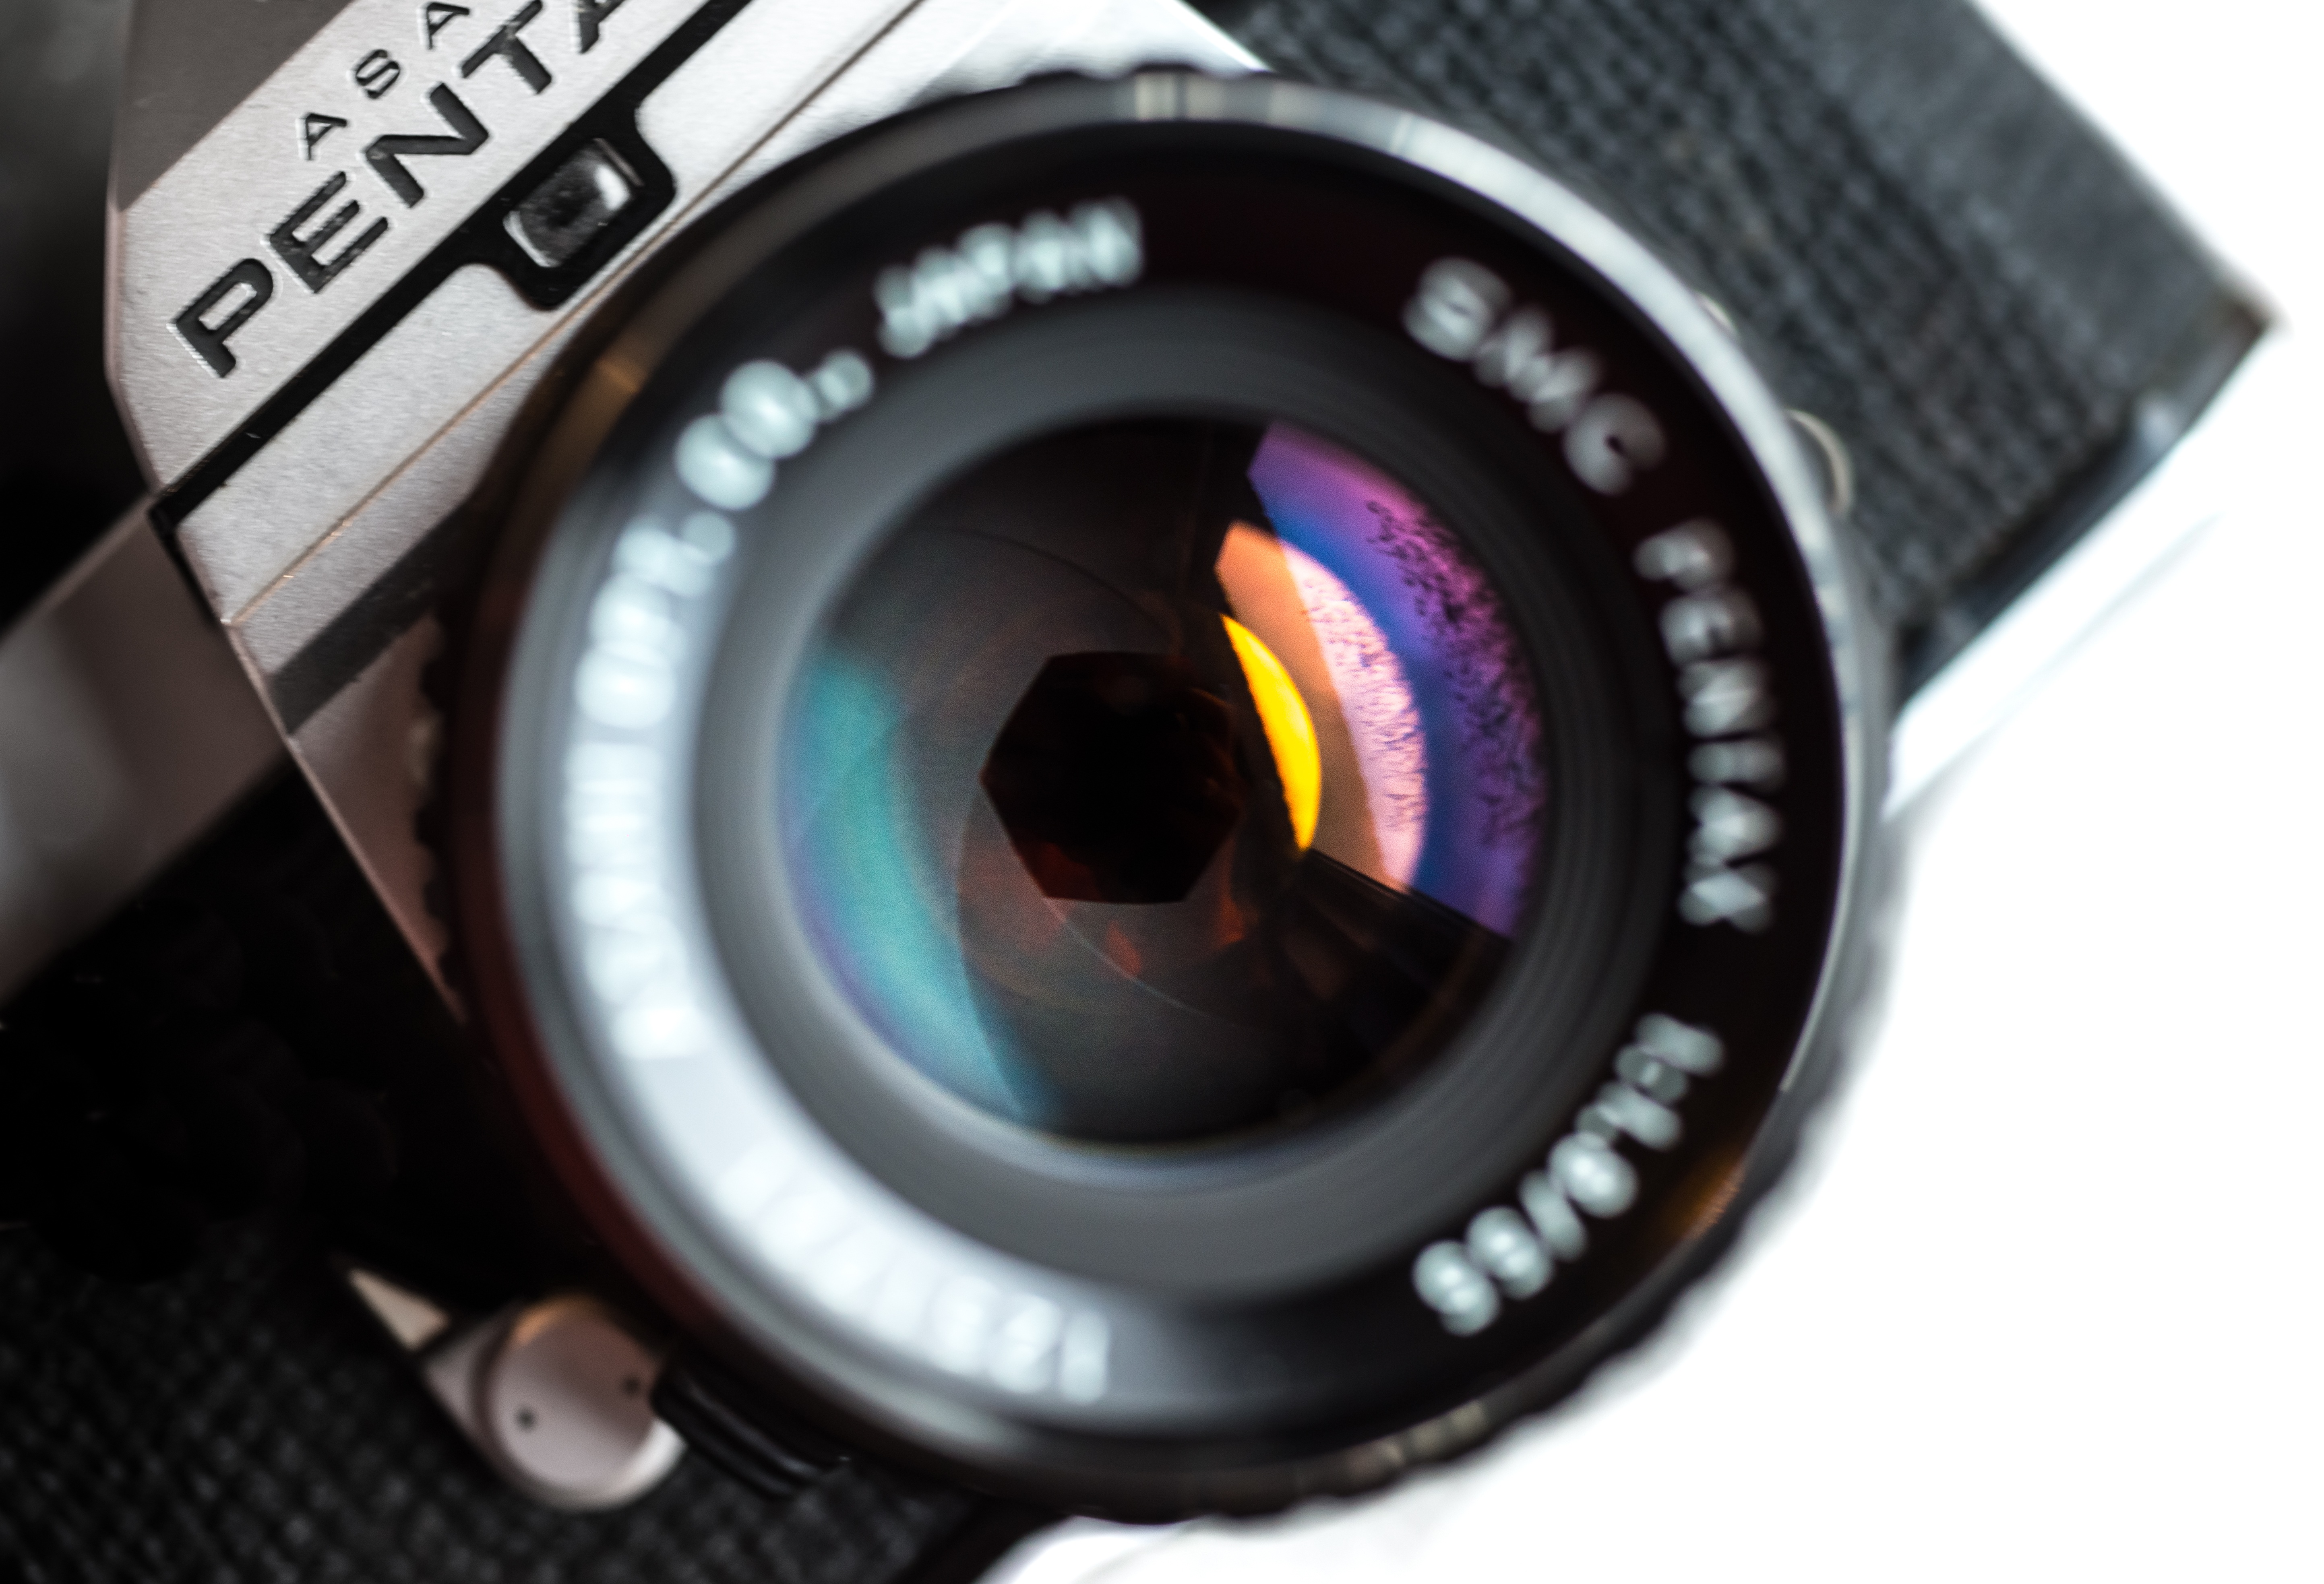
camera, photography, vintage, photographer, antique, wheel, retro, glass, old, film, photo, analog, lens, equipment, film camera, vintage camera, old camera, hipster, focus, 35mm, eye, pentax, classic, camera lens, vintage fashion, vintage photos, cameras optics